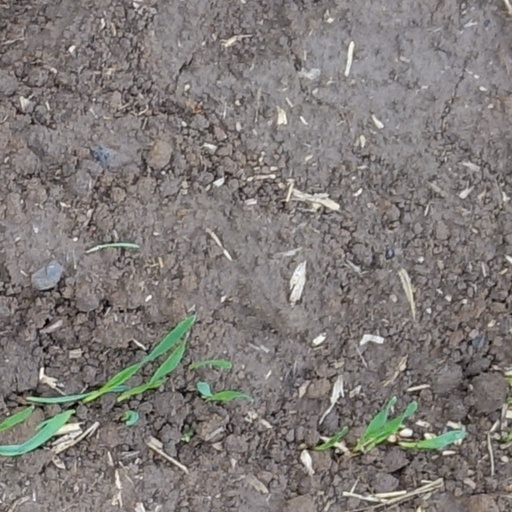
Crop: wheat